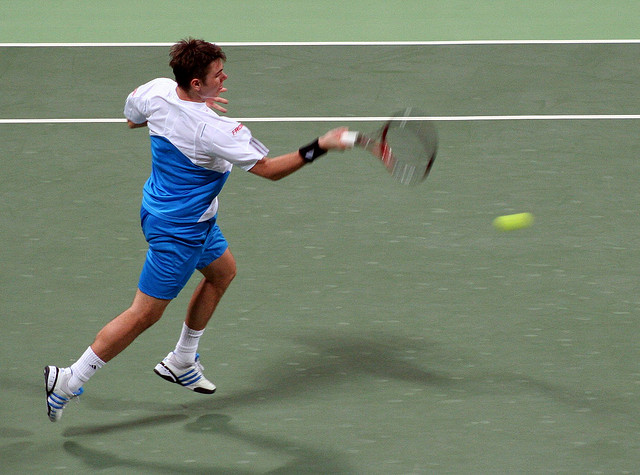
một nam vận động viên tennis đang nhảy lên để đánh bóng